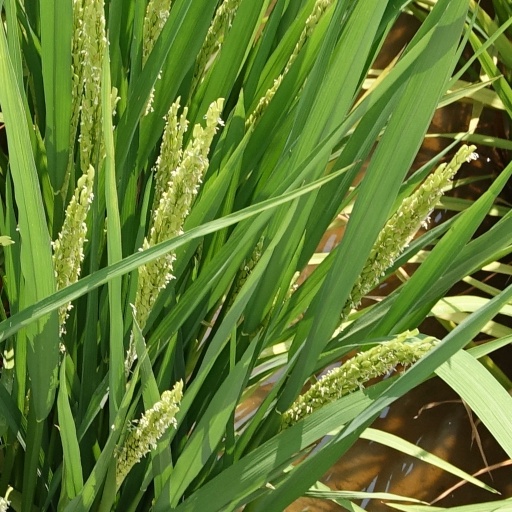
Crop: rice